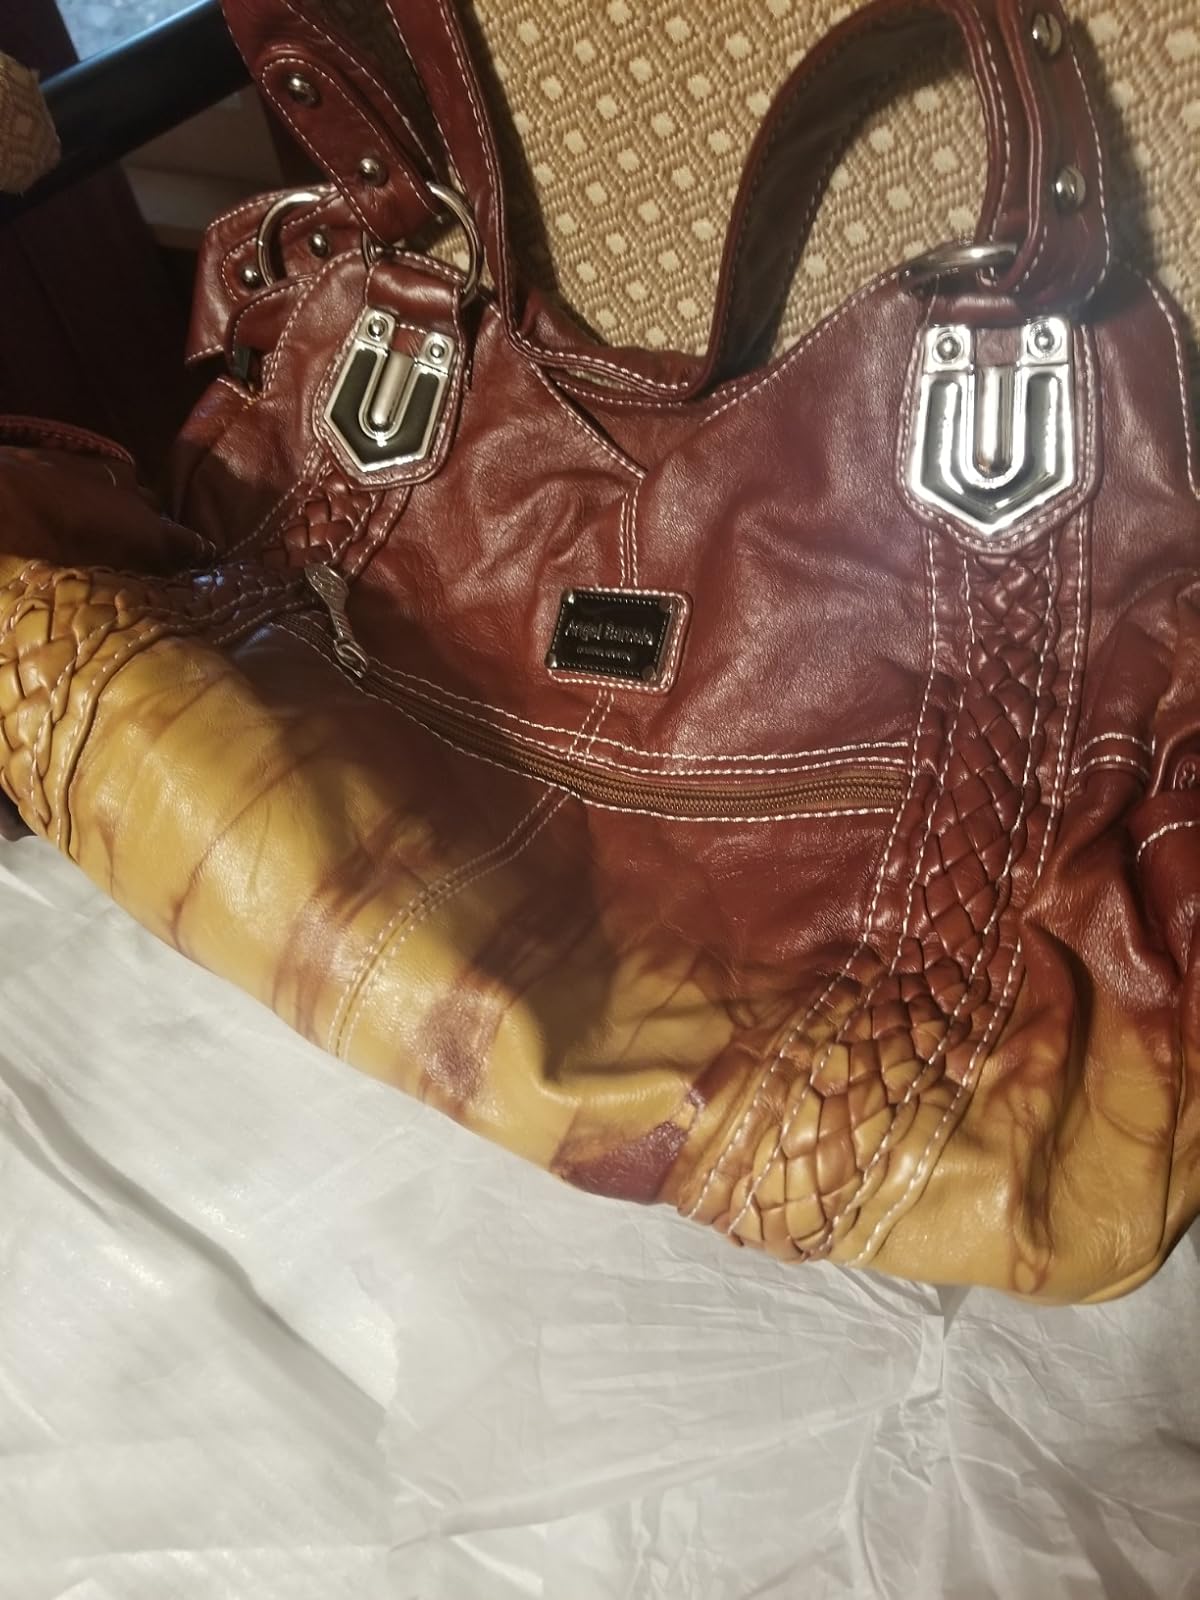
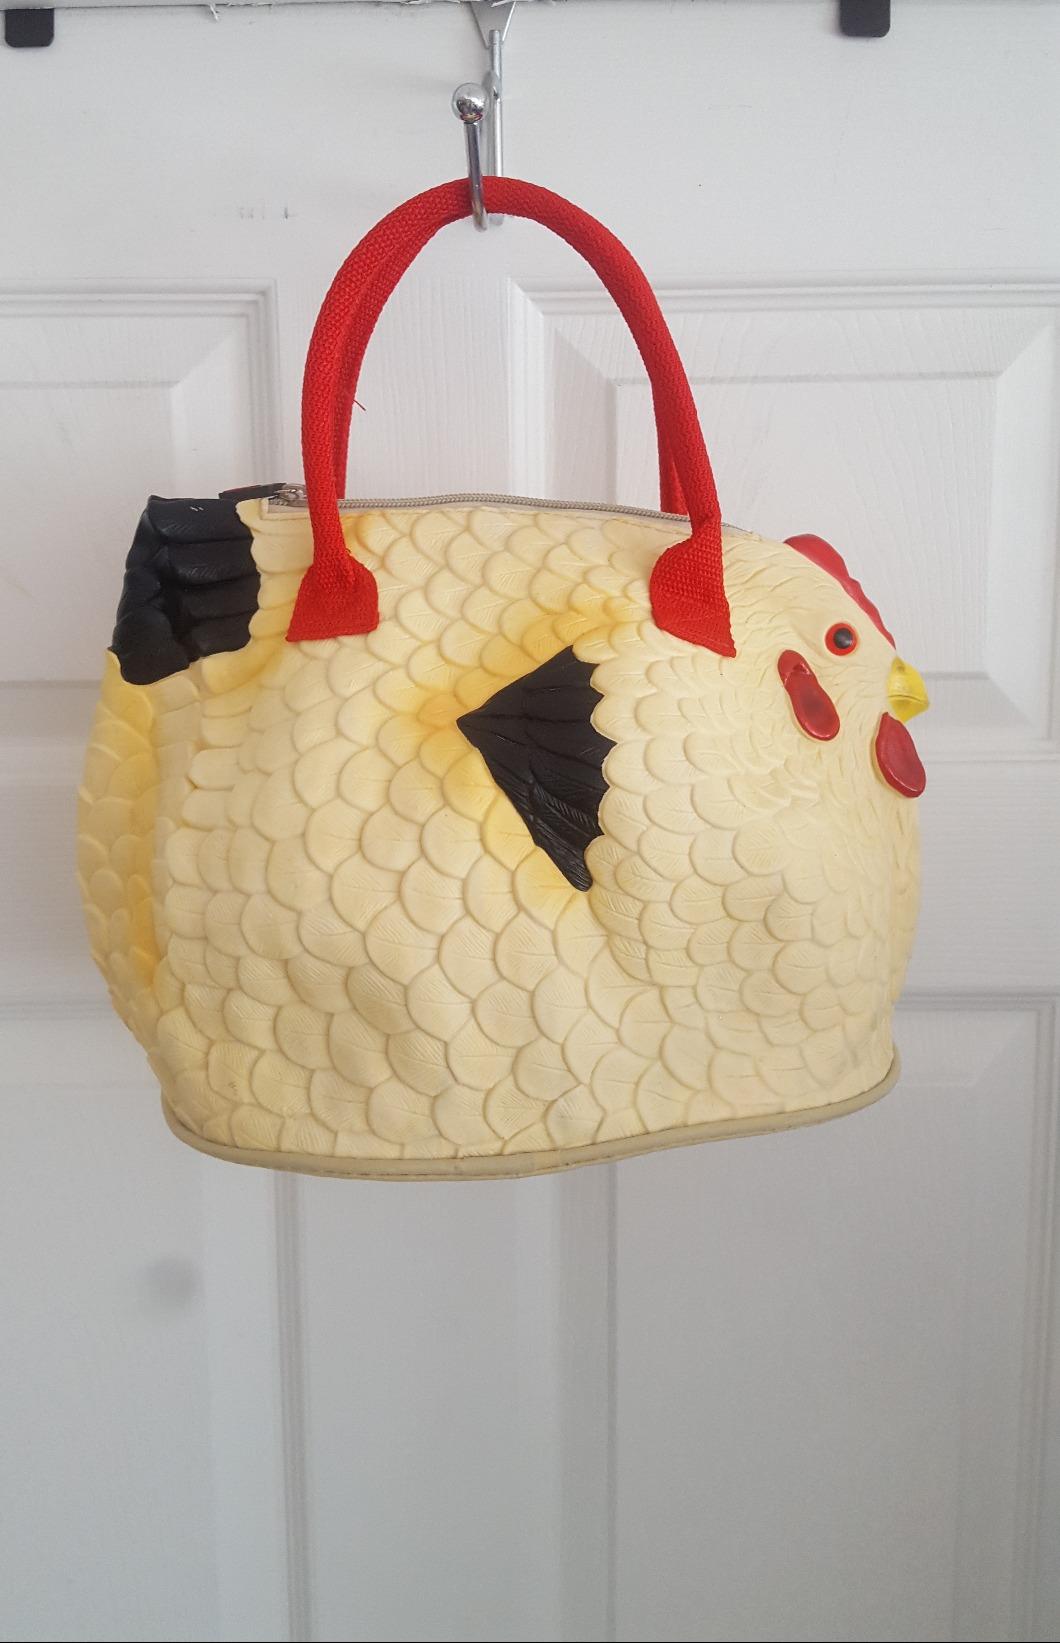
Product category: accessories_handbag
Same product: no